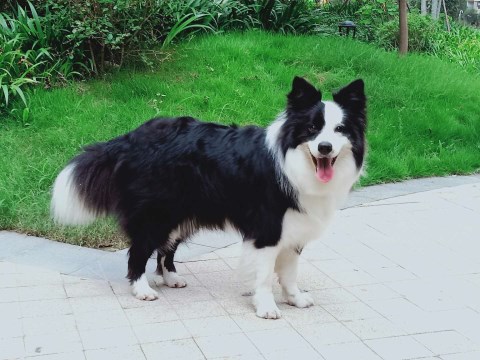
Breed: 2594-n000109-Border_collie